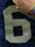
Number: 6